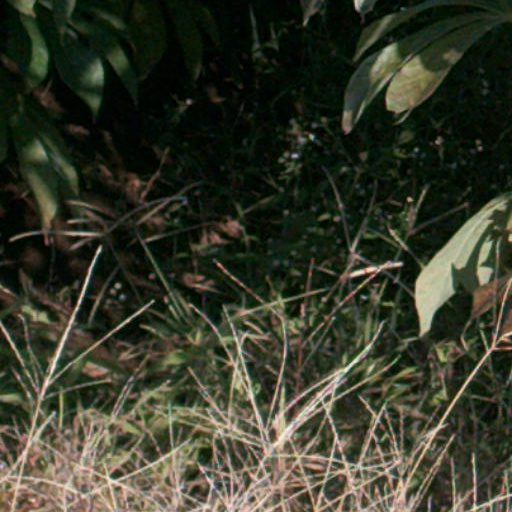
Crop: cassava